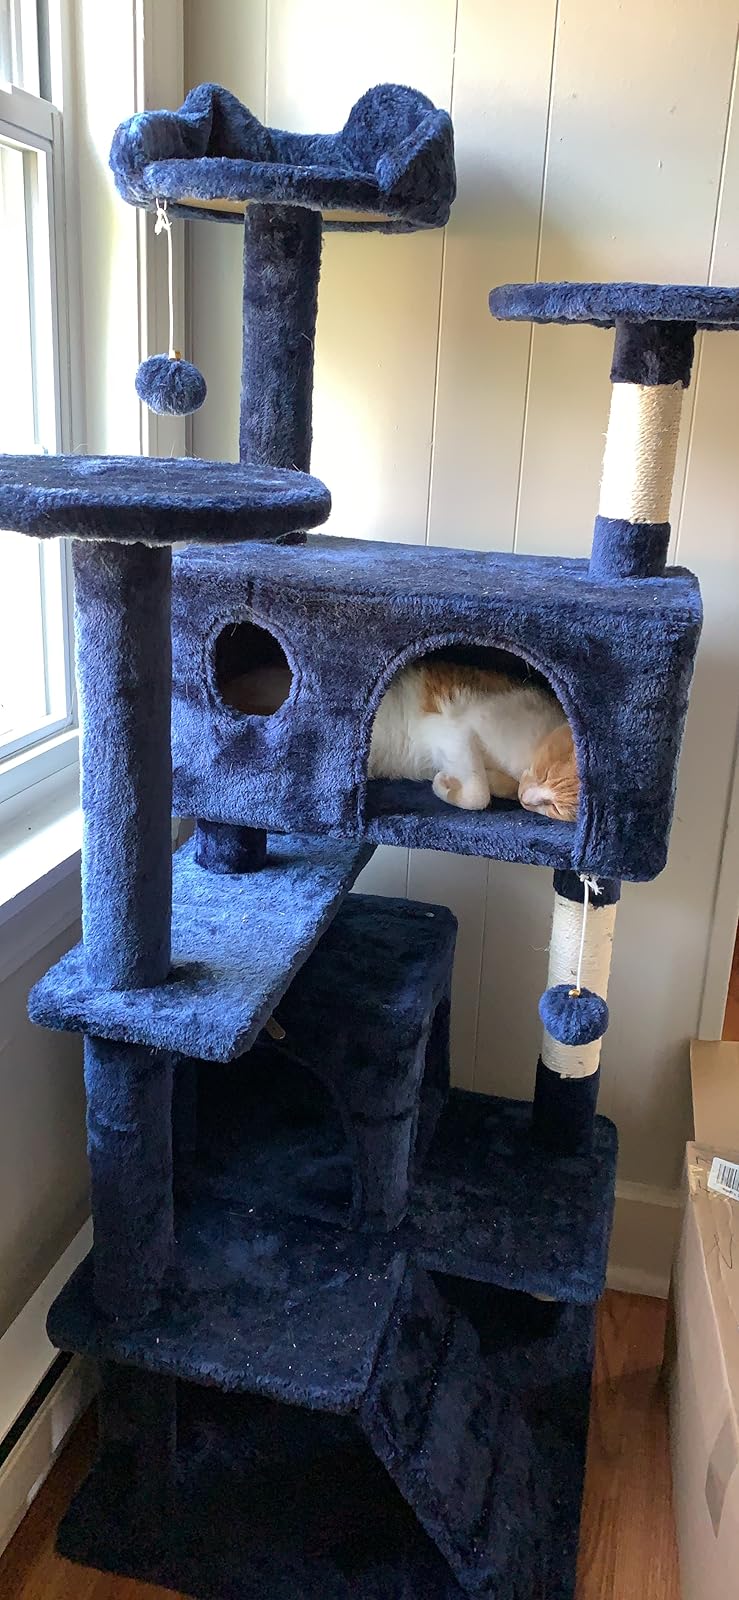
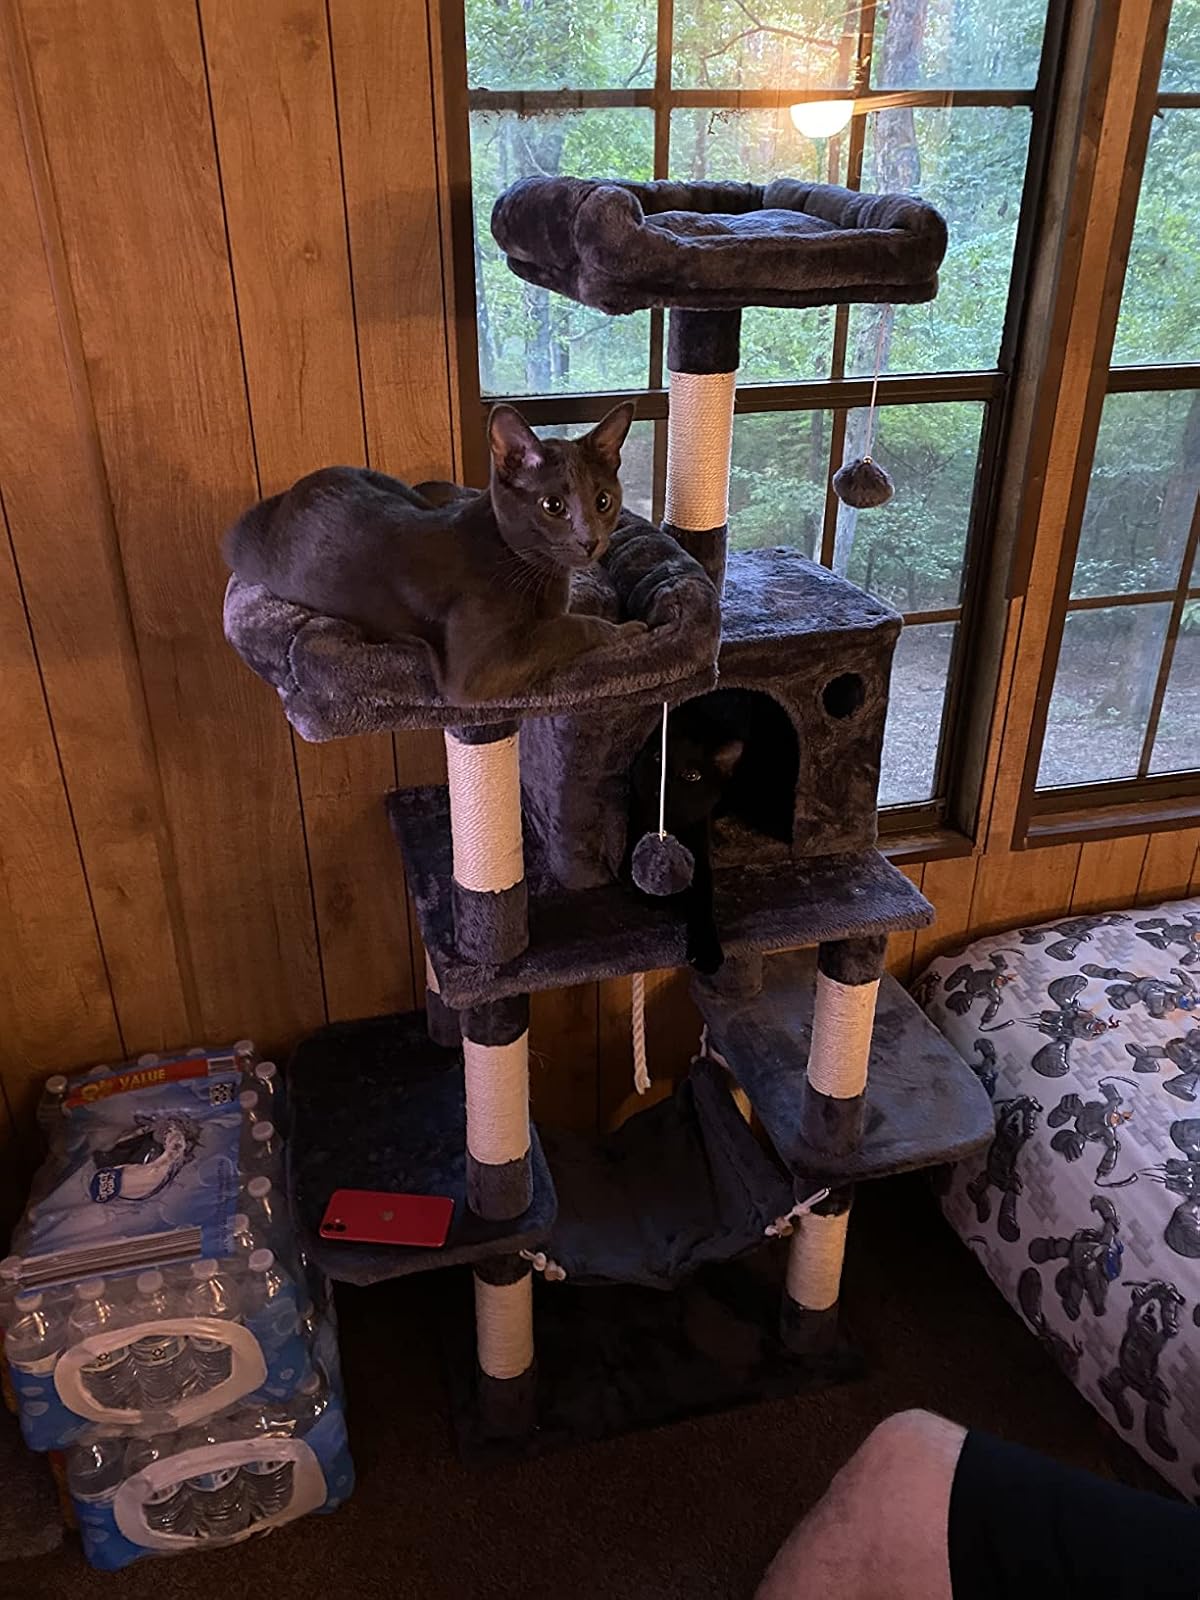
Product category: items_cat tree
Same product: no